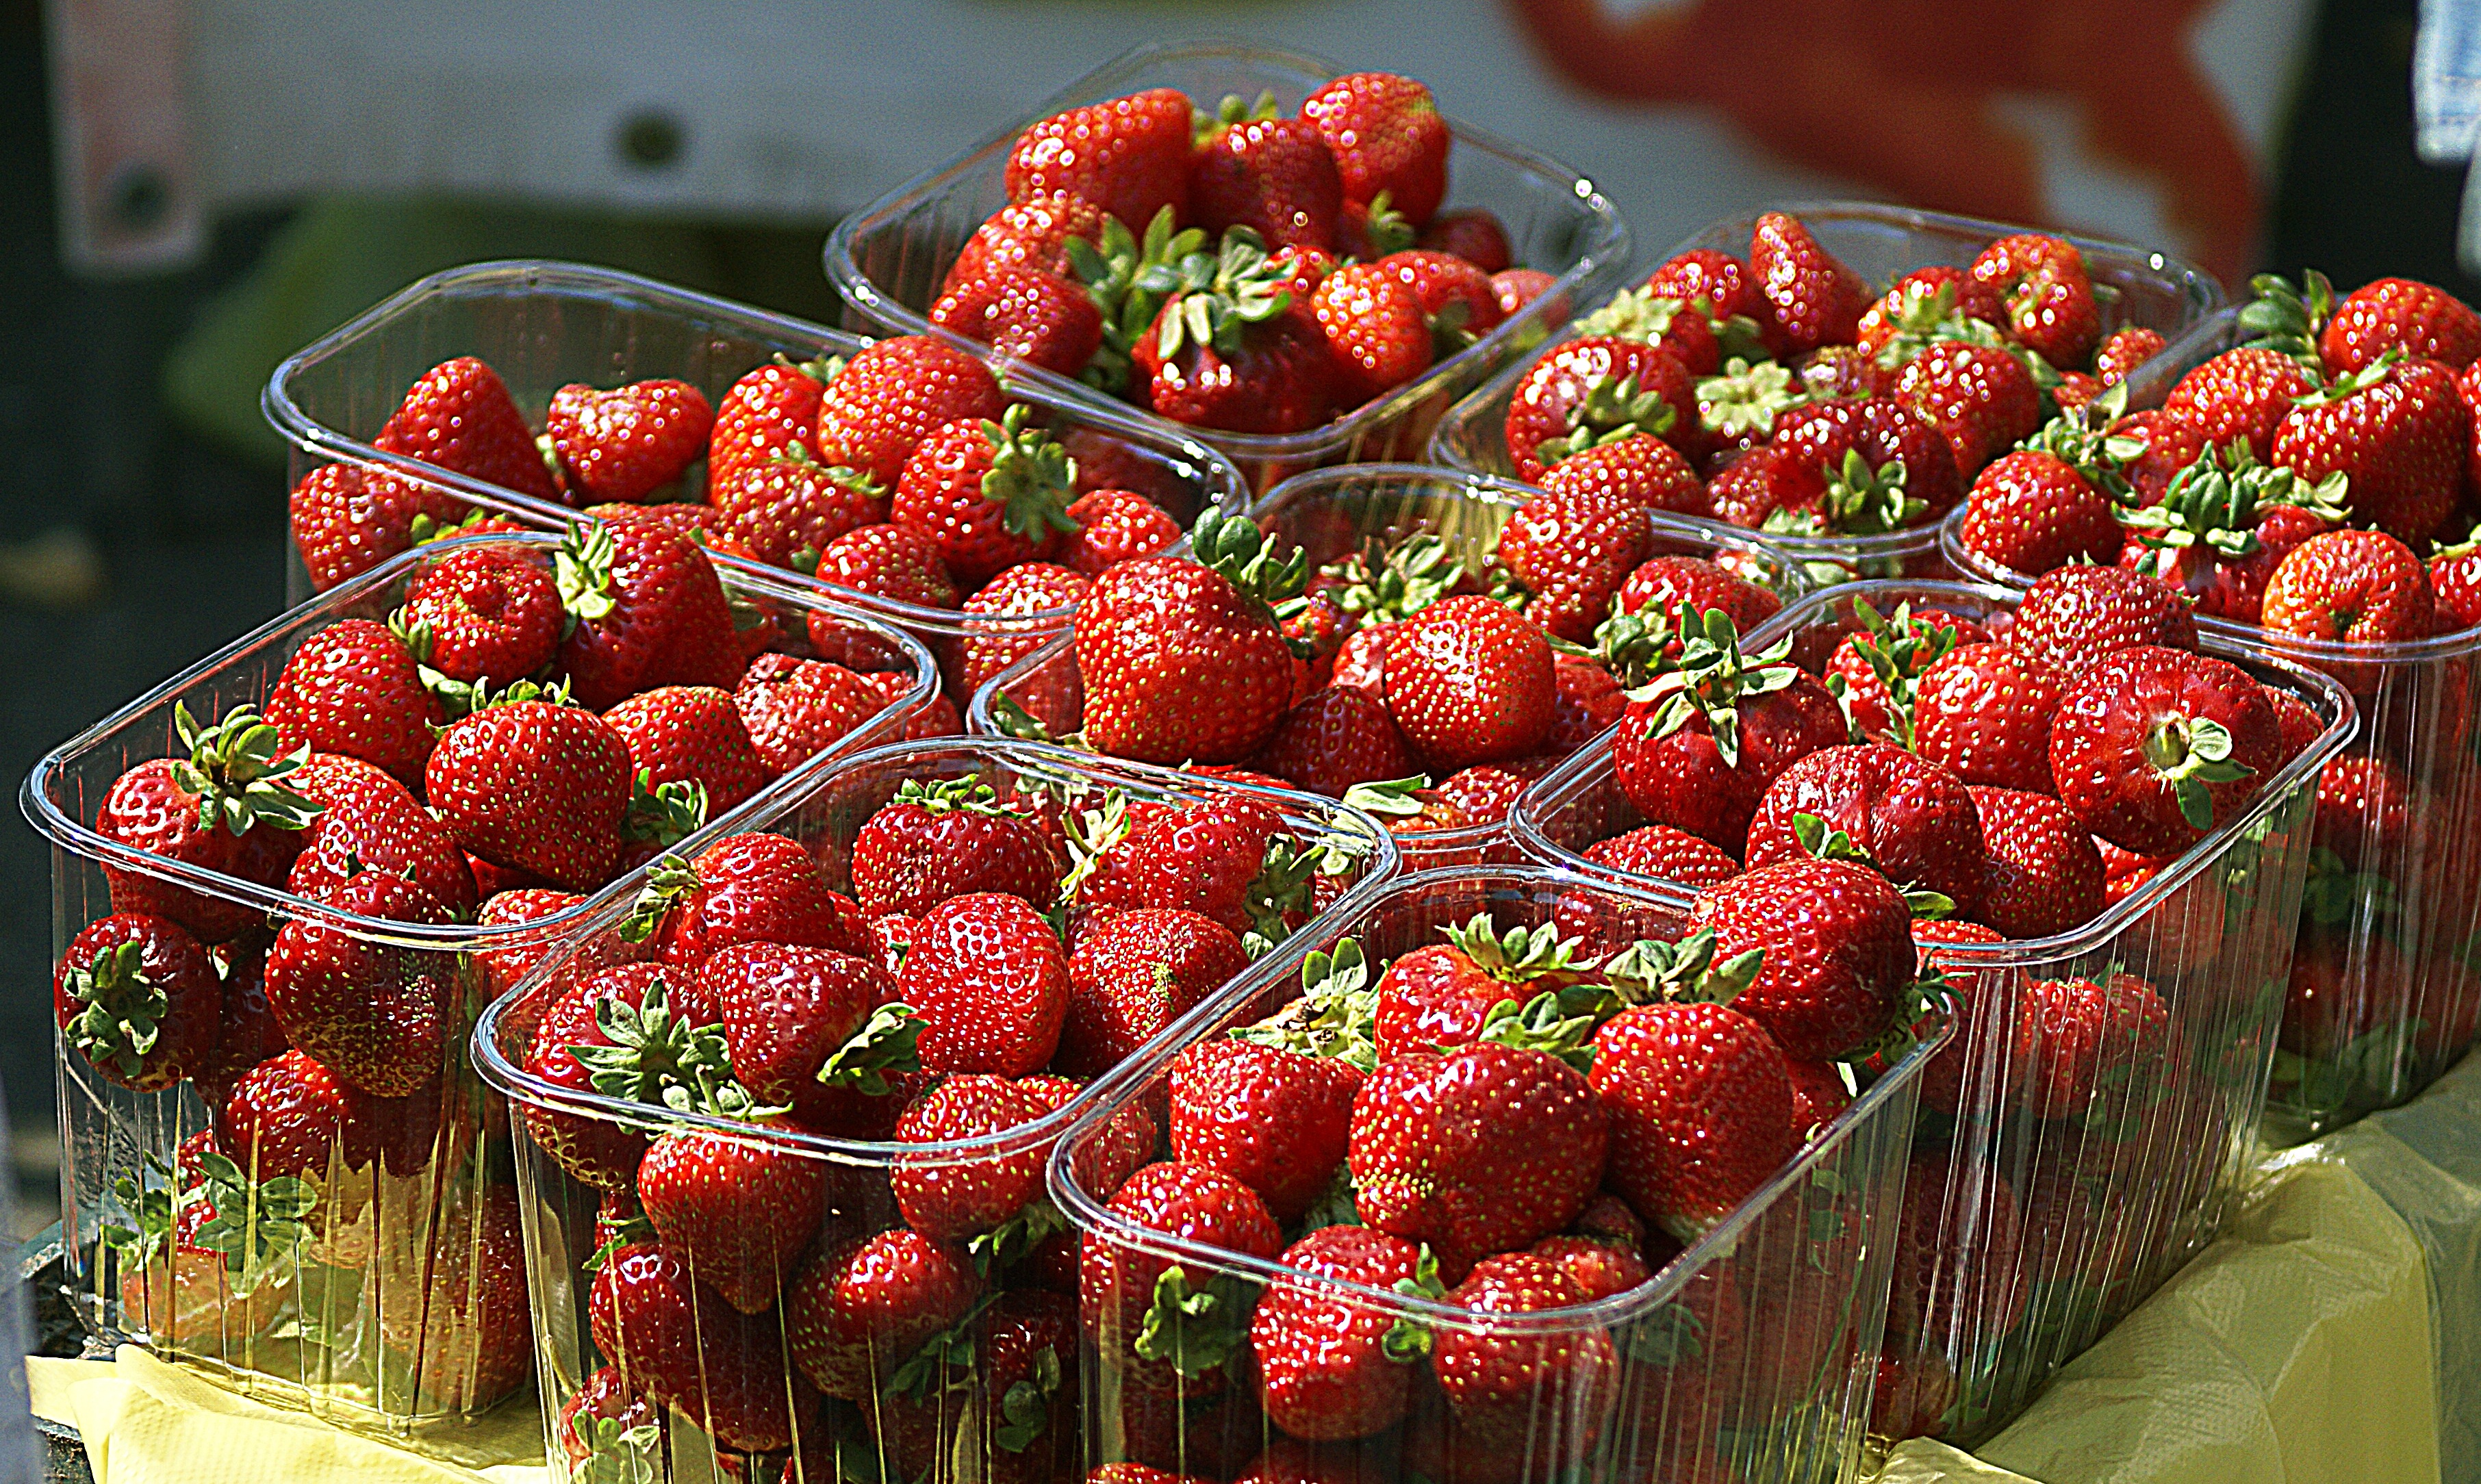
nature, plant, fruit, berry, flower, food, red, produce, fresh, agriculture, winding, healthy, strawberry, sunny, eating, vegetation, lean, exhibition, strawberries, fair, the freshness, mature, flowering plant, the cultivation of, a collection of, land plant